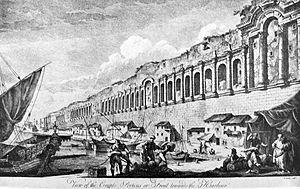
Le palais de Dioclétien est la résidence impériale fortifiée construite par l'empereur Dioclétien sur la côte dalmate pour s'y retirer après son abdication volontaire en 305. C'est l'un des édifices de l'Antiquité tardive les mieux conservés. Ces vestiges sont préservés dans le cœur historique de Split, en Croatie. Contrairement à une légende populaire, la ville — Spalatum en latin — doit son nom à celui de la cité grecque voisine d'Aspalathos — « buisson blanc » — et non au terme latin signifiant palais — palatium. L'empereur Dioclétien y a vécu l'essentiel des dernières années de sa vie et, à sa mort, son corps a été déposé dans un sarcophage placé dans le mausolée qu'il y avait fait construire.
Split se place au deuxième rang des villes les plus peuplées de Croatie et est le siège du comitat de Split-Dalmatie. Au recensement de 2011, le comitat comptait 454 798 habitants, la municipalité 178 102 habitants, dont 96,23 % de Croates et la ville seule comptait 167 121 habitants.